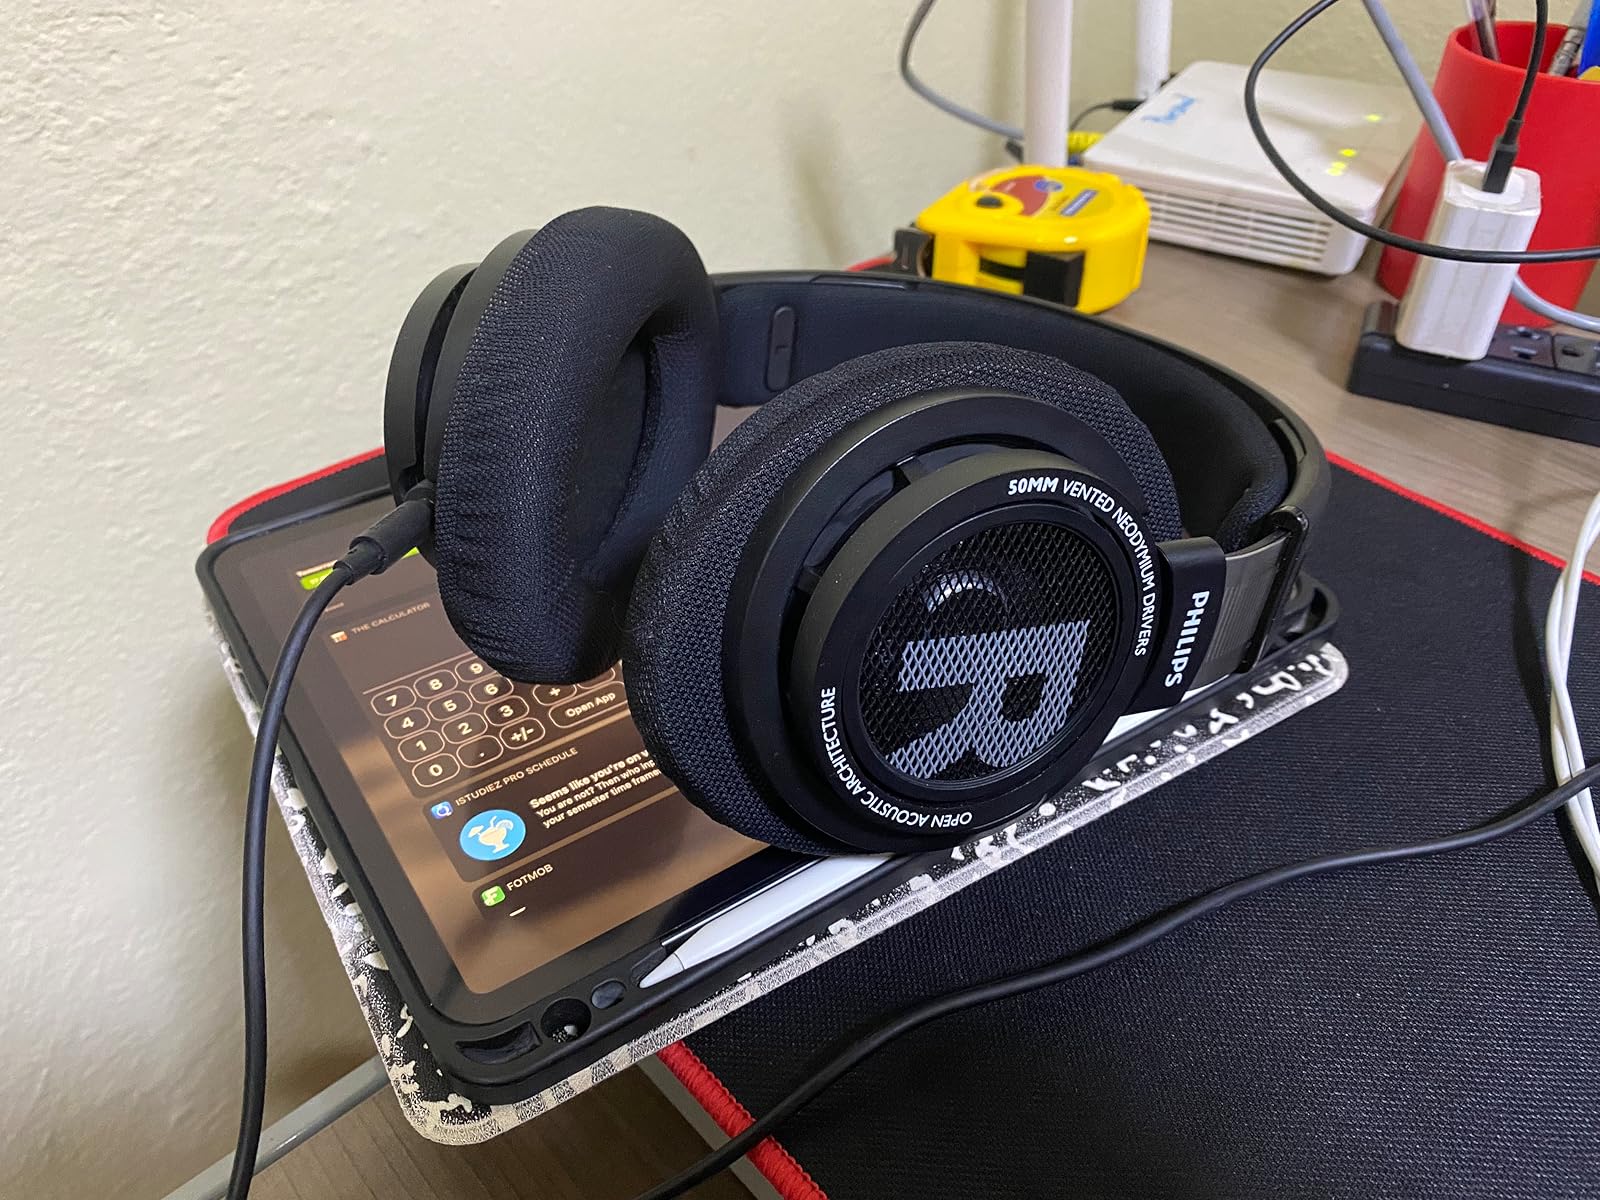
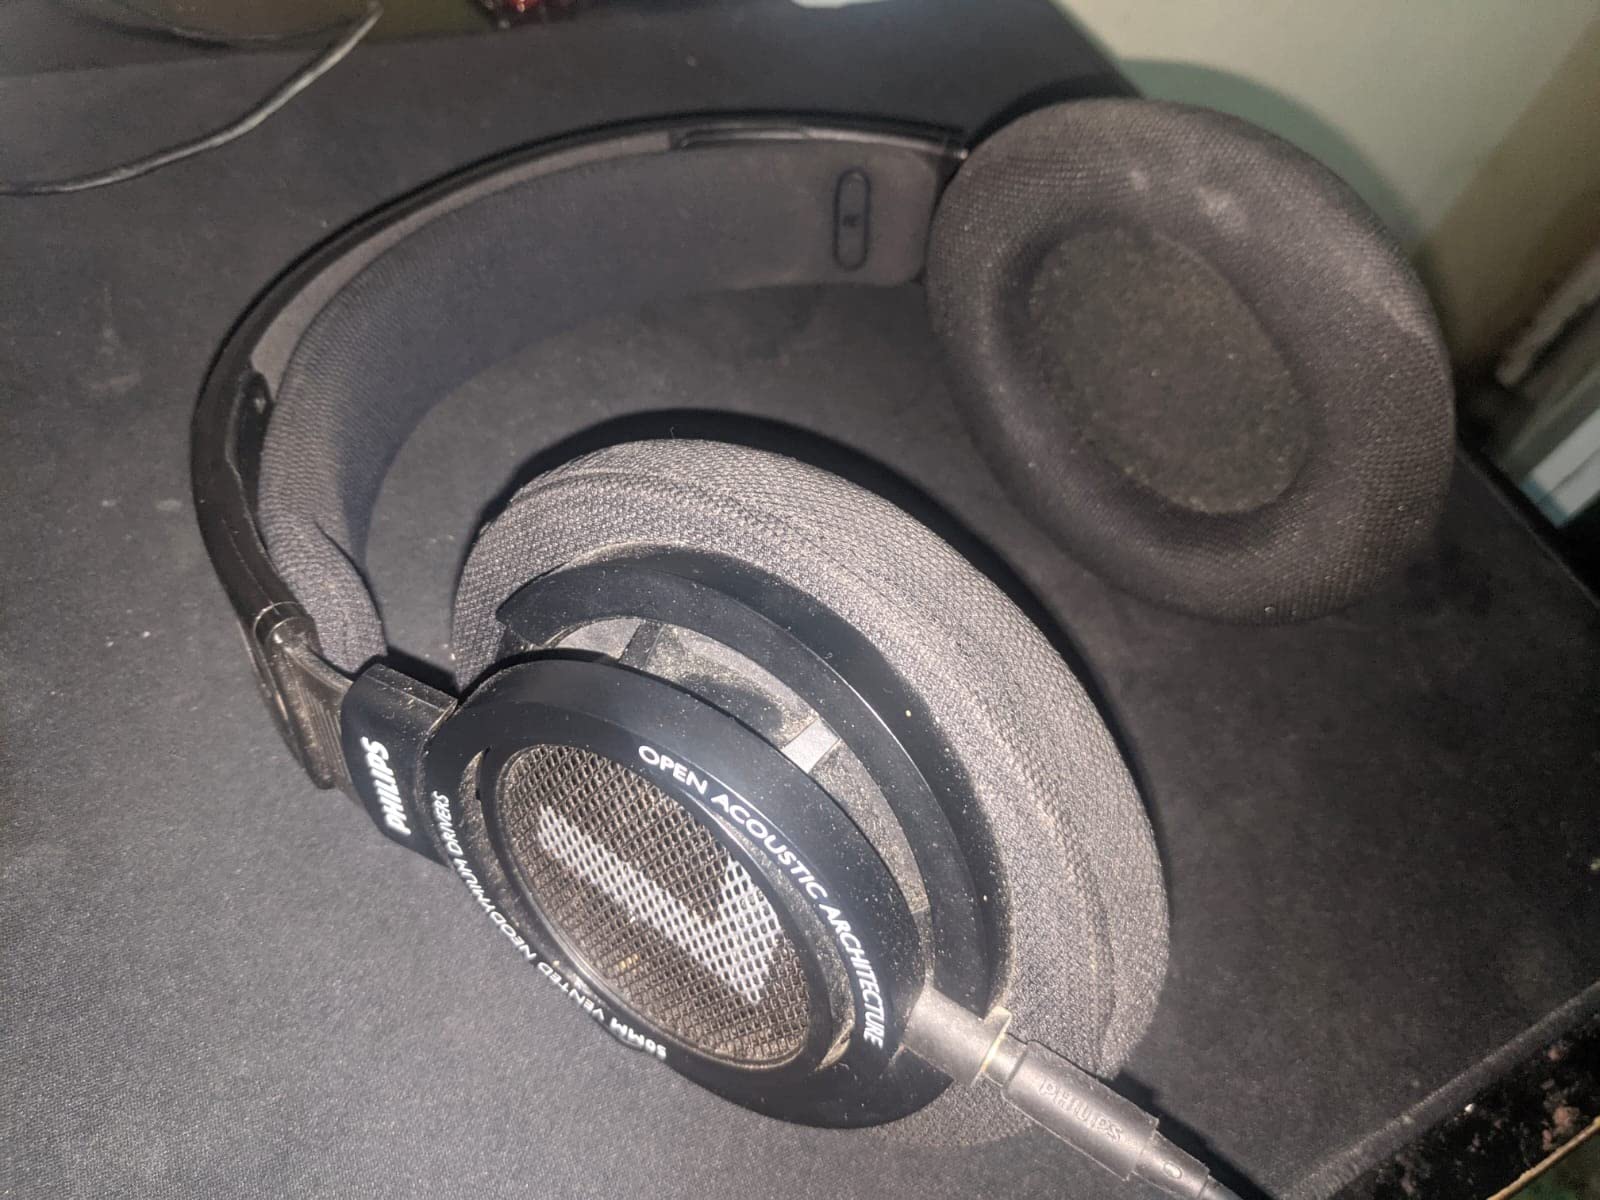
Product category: headphones
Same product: yes